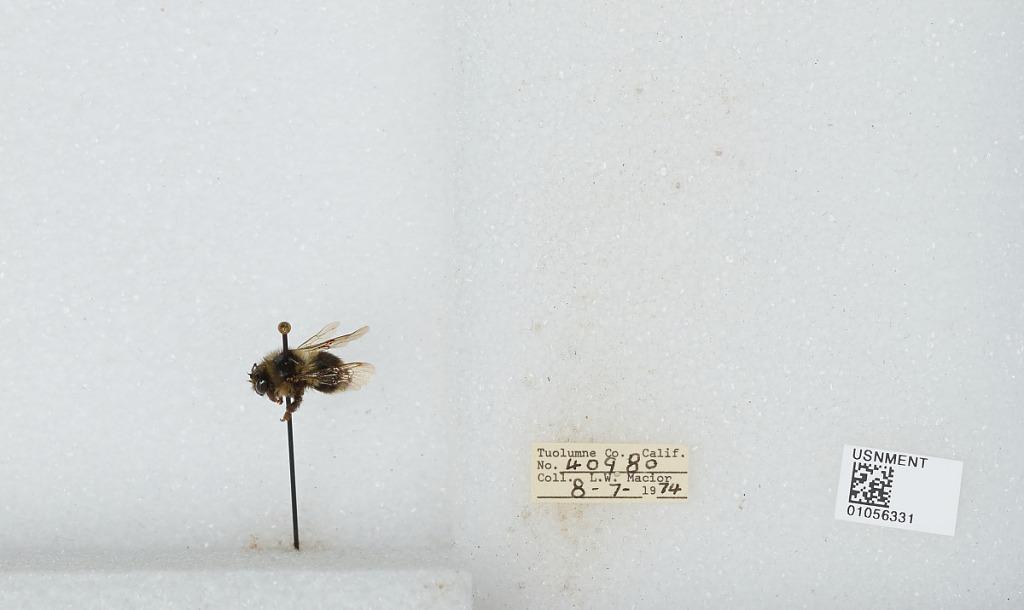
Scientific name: Bombus bifarius nearcticus
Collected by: L. Macior
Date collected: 1974-8-7
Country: United States
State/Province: California
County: Tuolumne
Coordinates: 38.02, -119.93